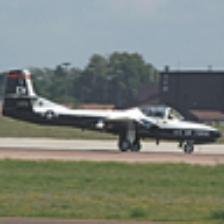
Label: NonHuman